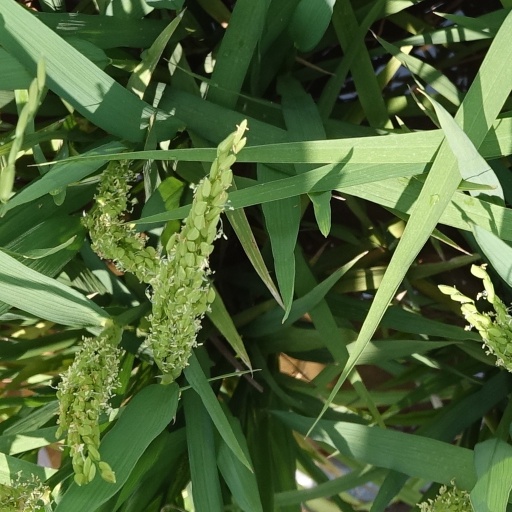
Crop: rice